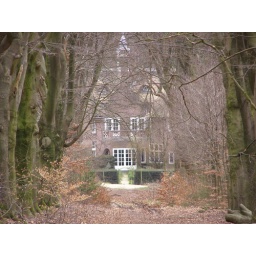
Old house in the forest